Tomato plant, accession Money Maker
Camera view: tilt-top (135 deg); turntable rotation: 60 degrees
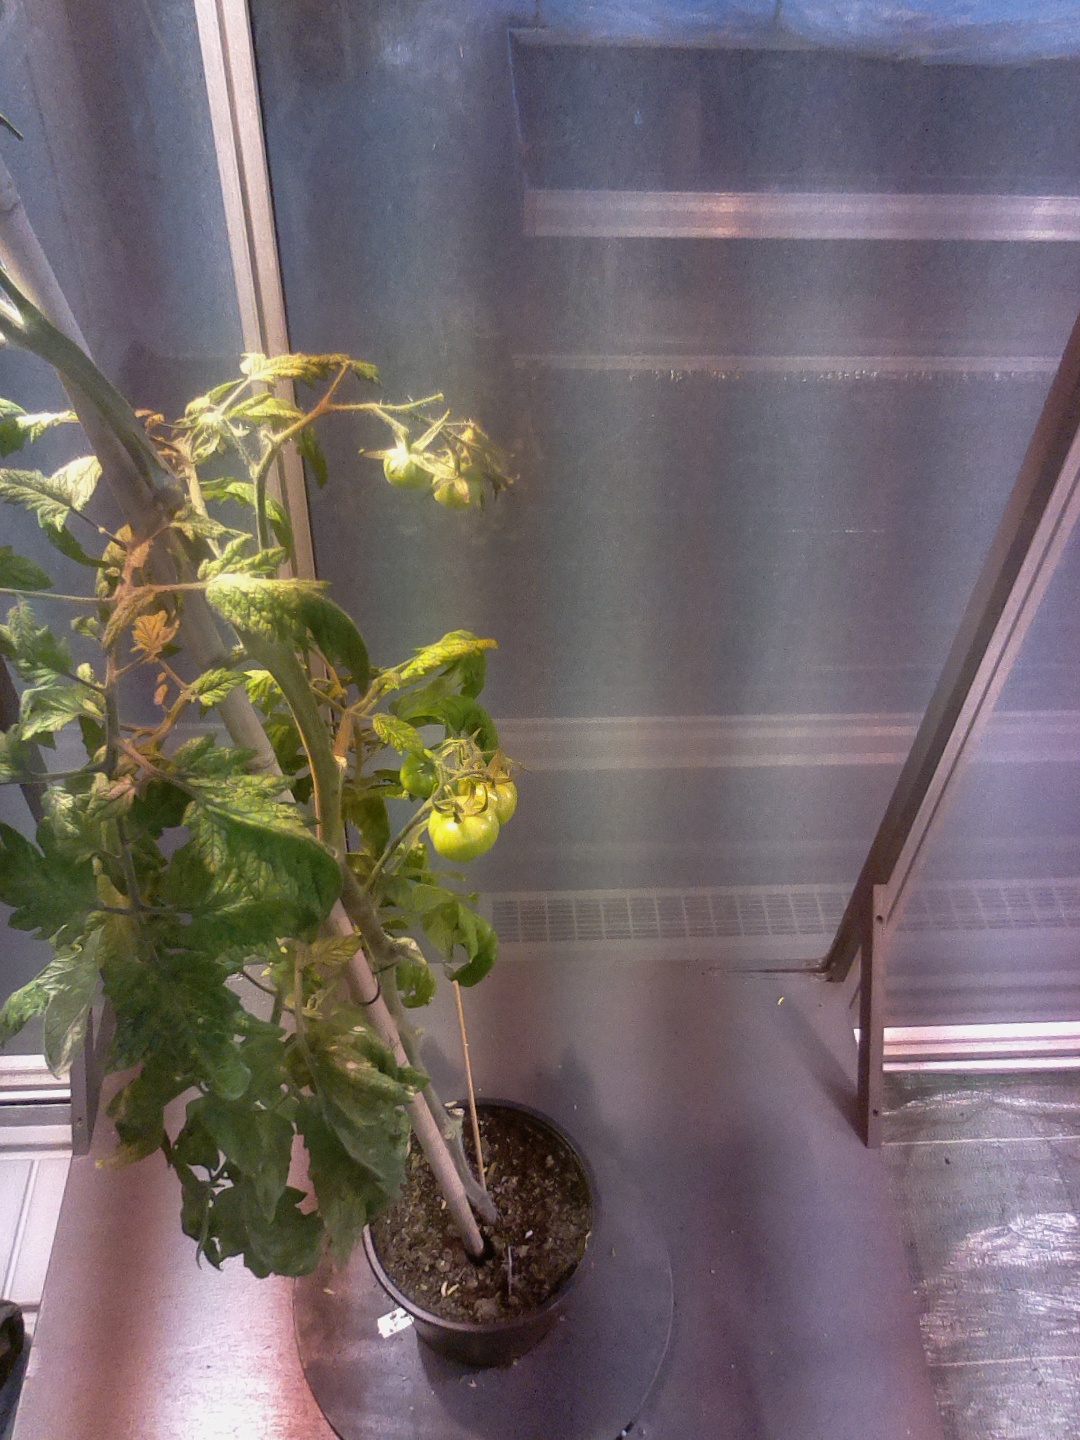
BBCH growth stage 77: 70%-80% of final fruit size